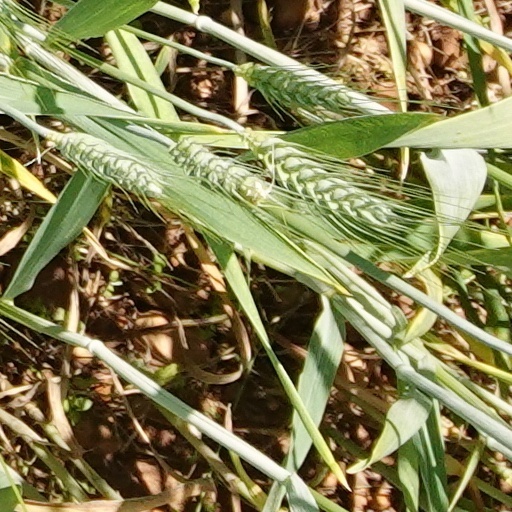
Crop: wheat